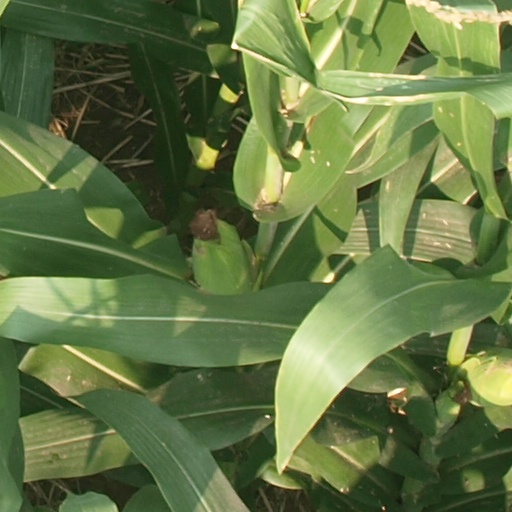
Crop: maize; corn